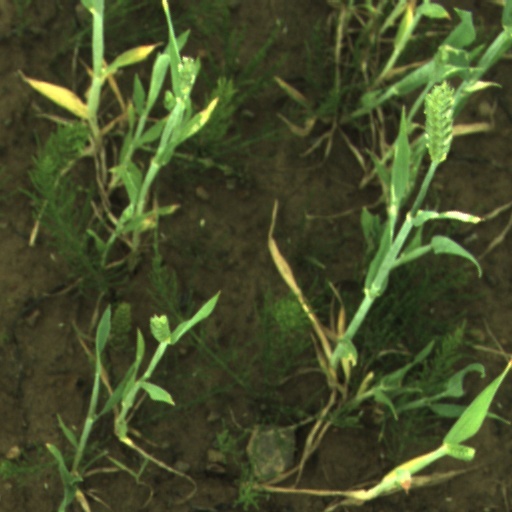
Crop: wheat